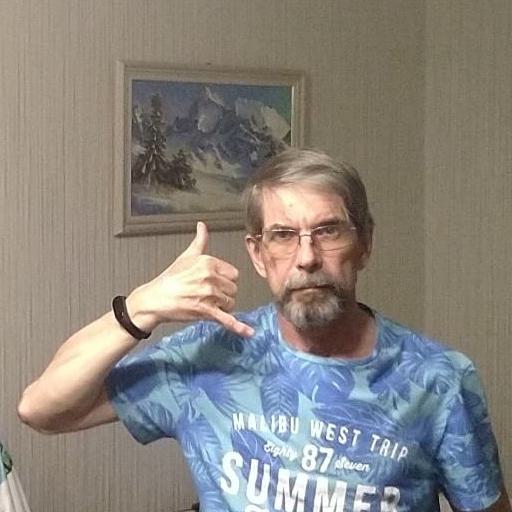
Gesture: call